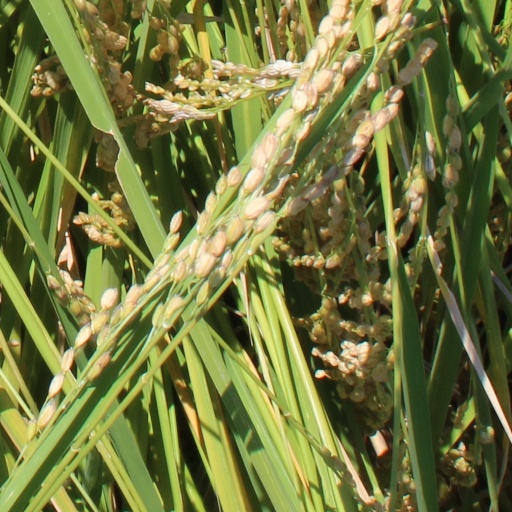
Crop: rice